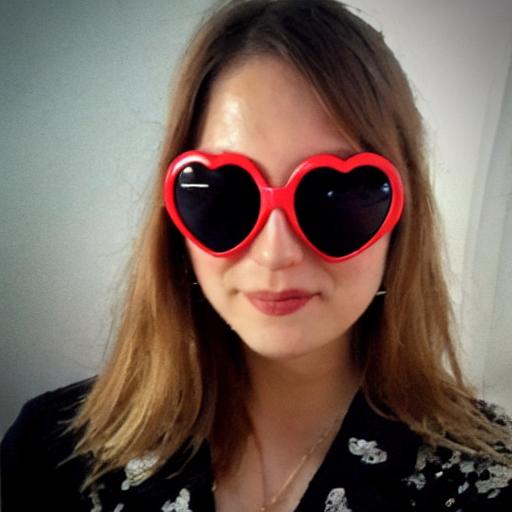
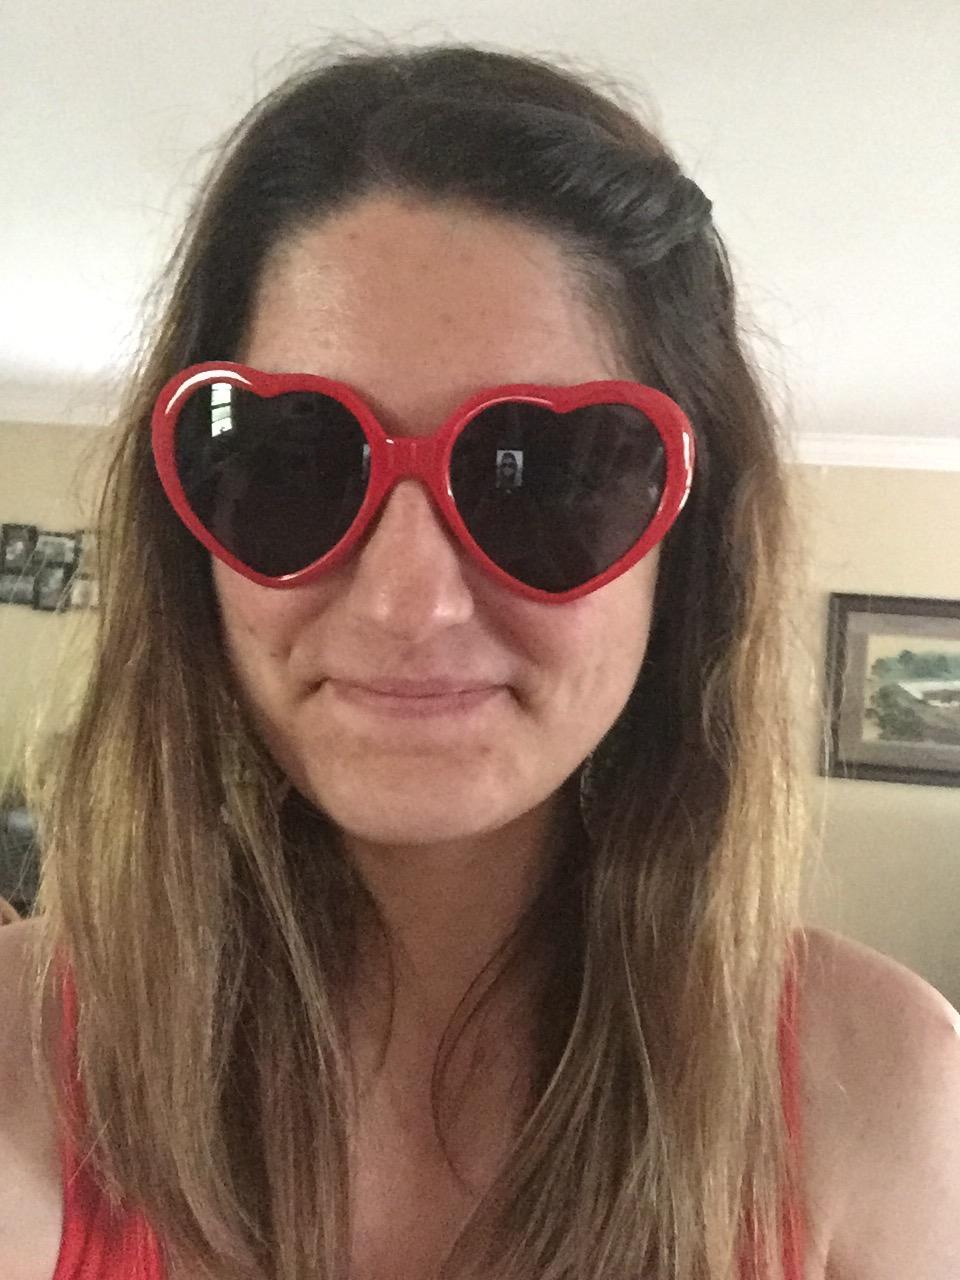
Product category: accessories_sunglasses
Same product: no